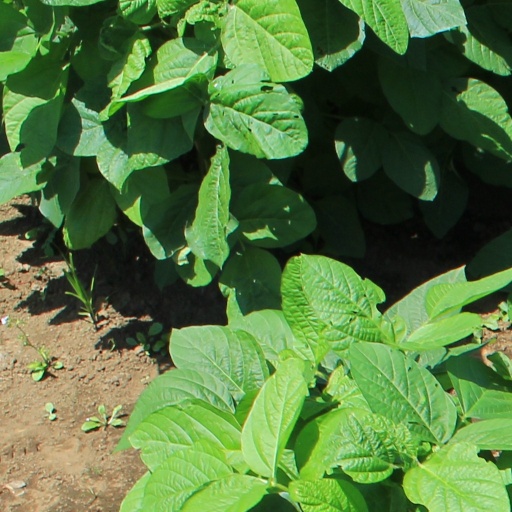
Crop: soybean